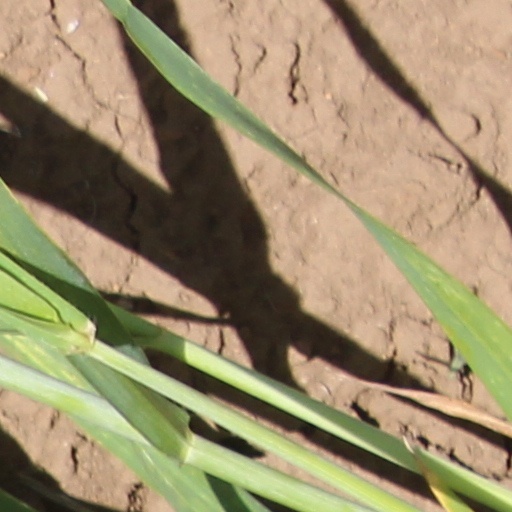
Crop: wheat